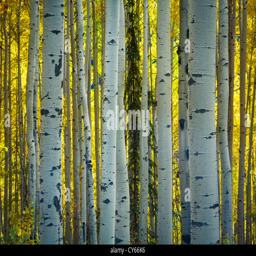
a city in fall colors in the mountains